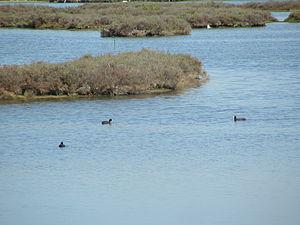
Les Marismas de Isla Cristina sont des zones humides côtières en partie inondées durant la marée haute. Elles sont situées à l'embouchure de la rivière Carreras qui amène au port de Isla Cristina, près de la rive gauche de l'embouchure du Guadiana en territoire espagnol, et sont réparties entre les municipalités de Ayamonte et de Isla Cristina dans la province de Huelva en Andalousie. Elles ont été classées en parc naturel en 1989 pour une superficie de 2 145 ha.